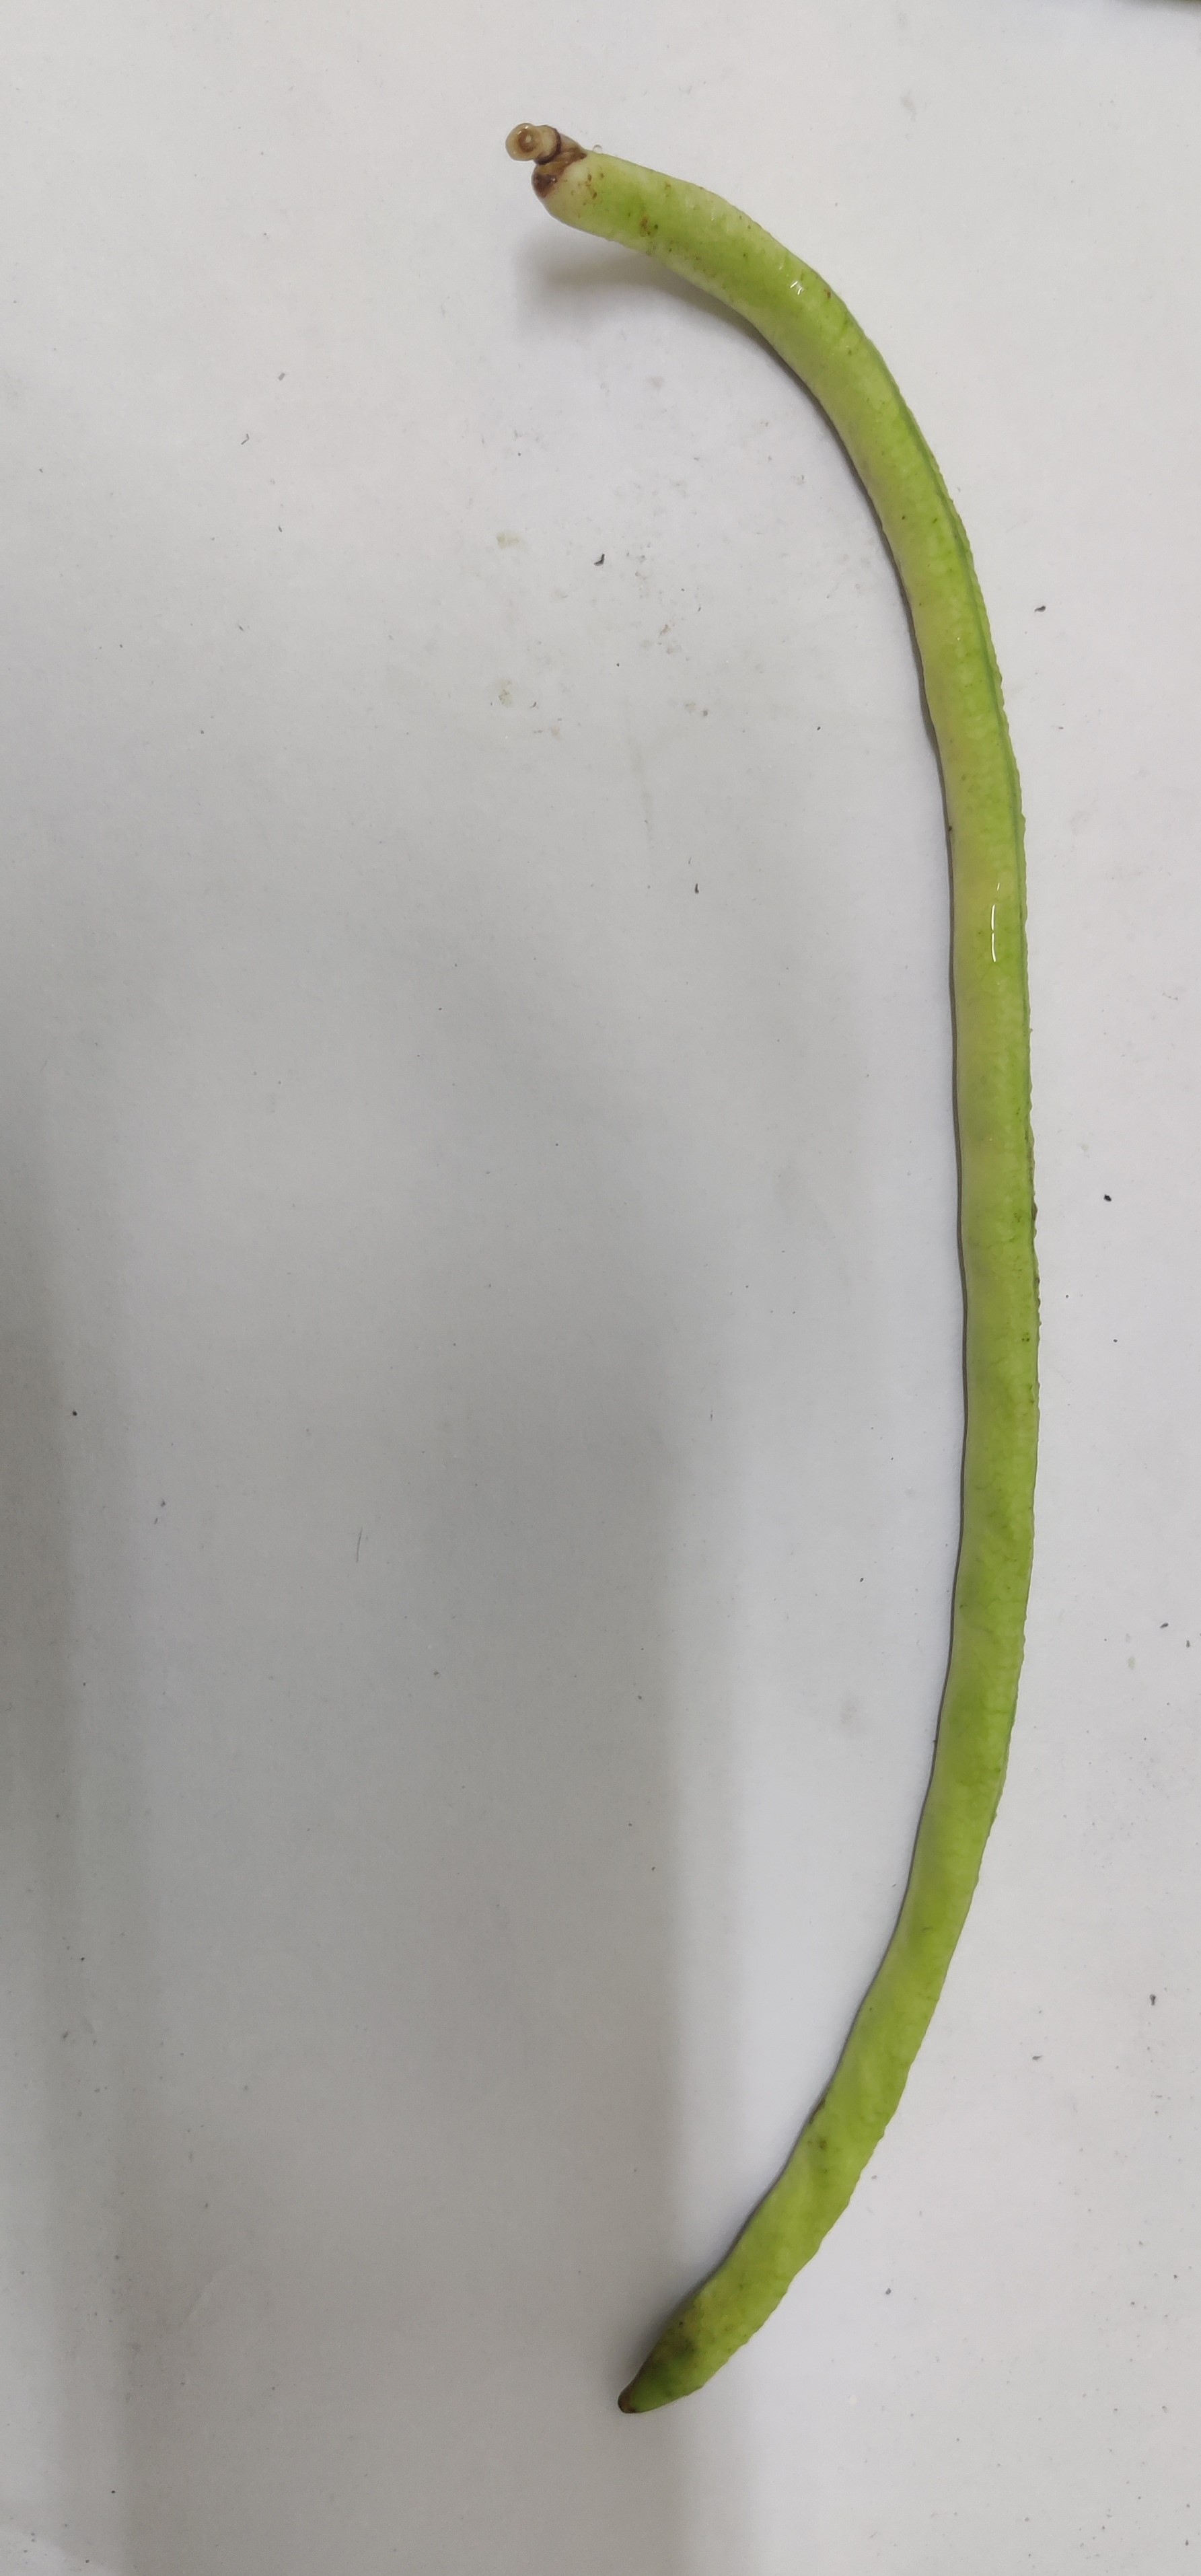
Crop: Cowpea
Condition: Fresh